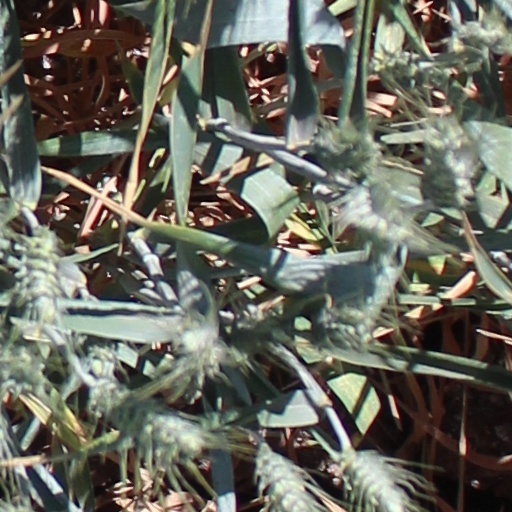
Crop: wheat